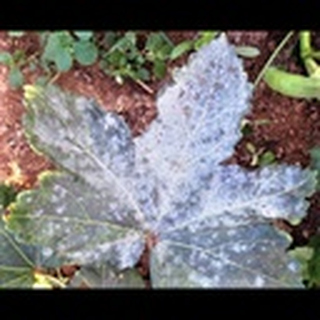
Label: cotton_powdery_mildew